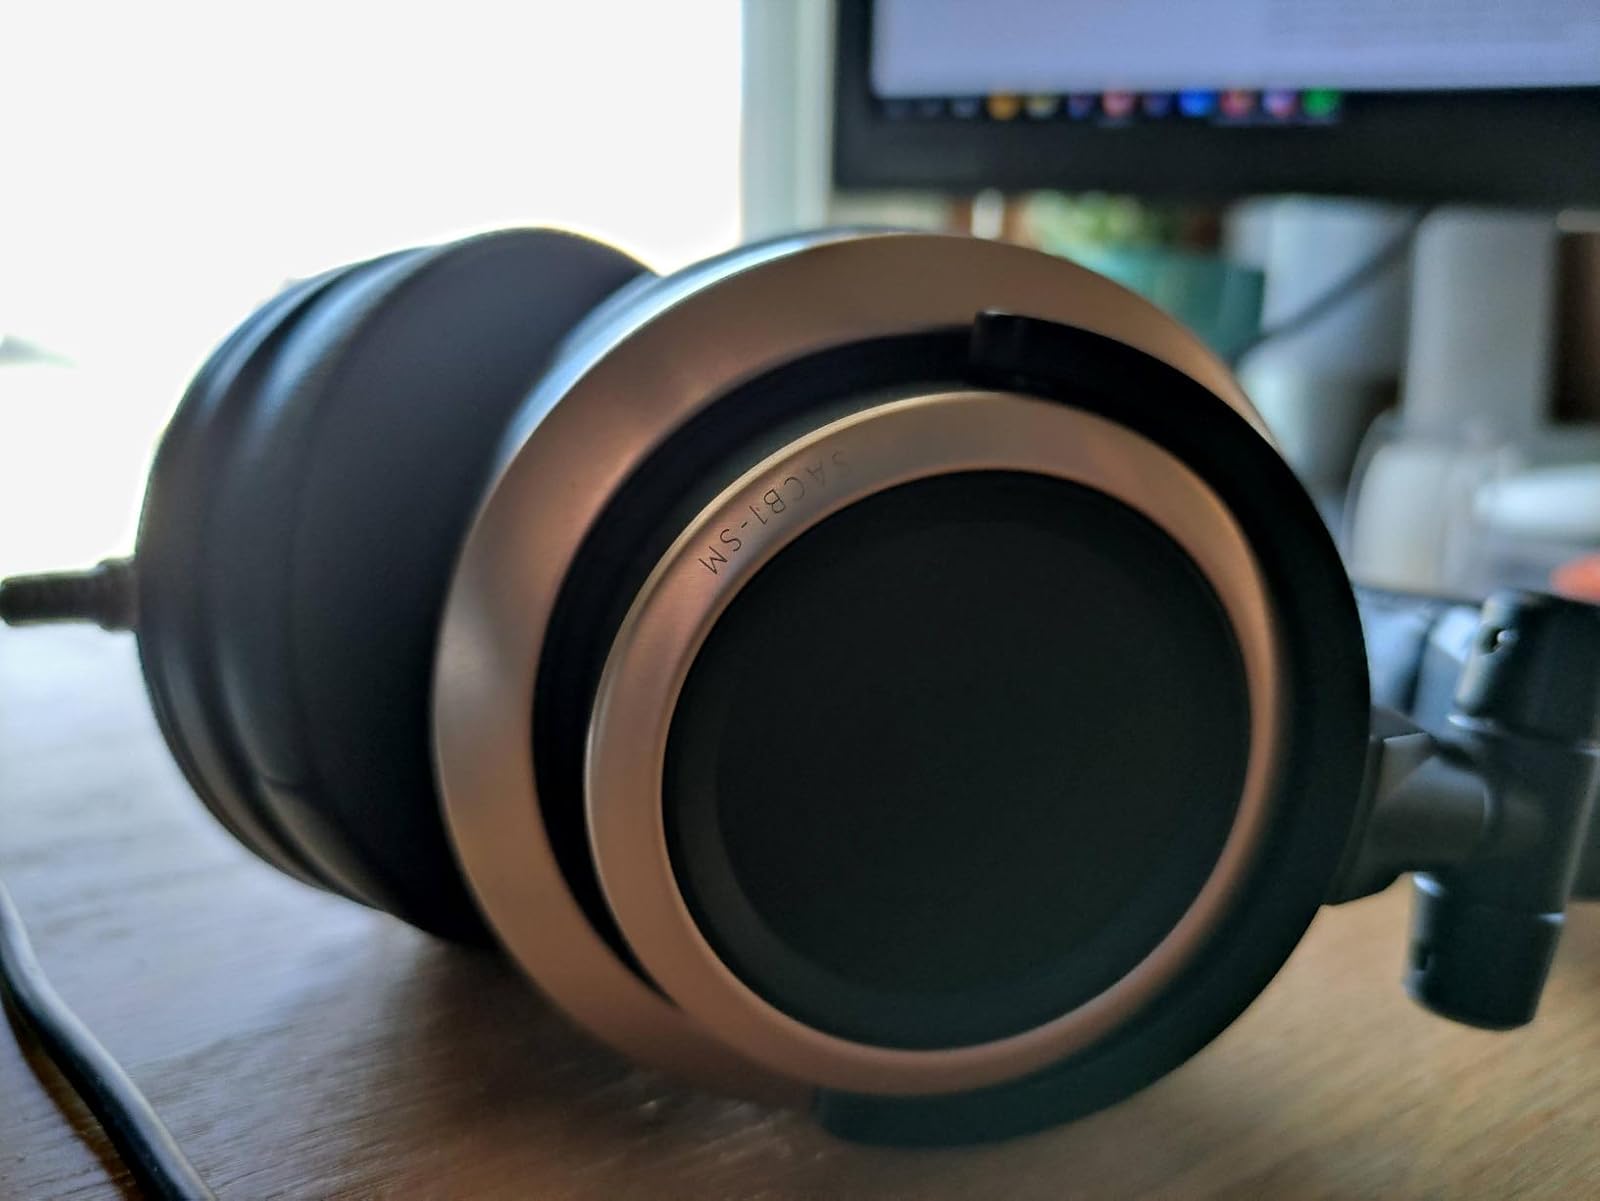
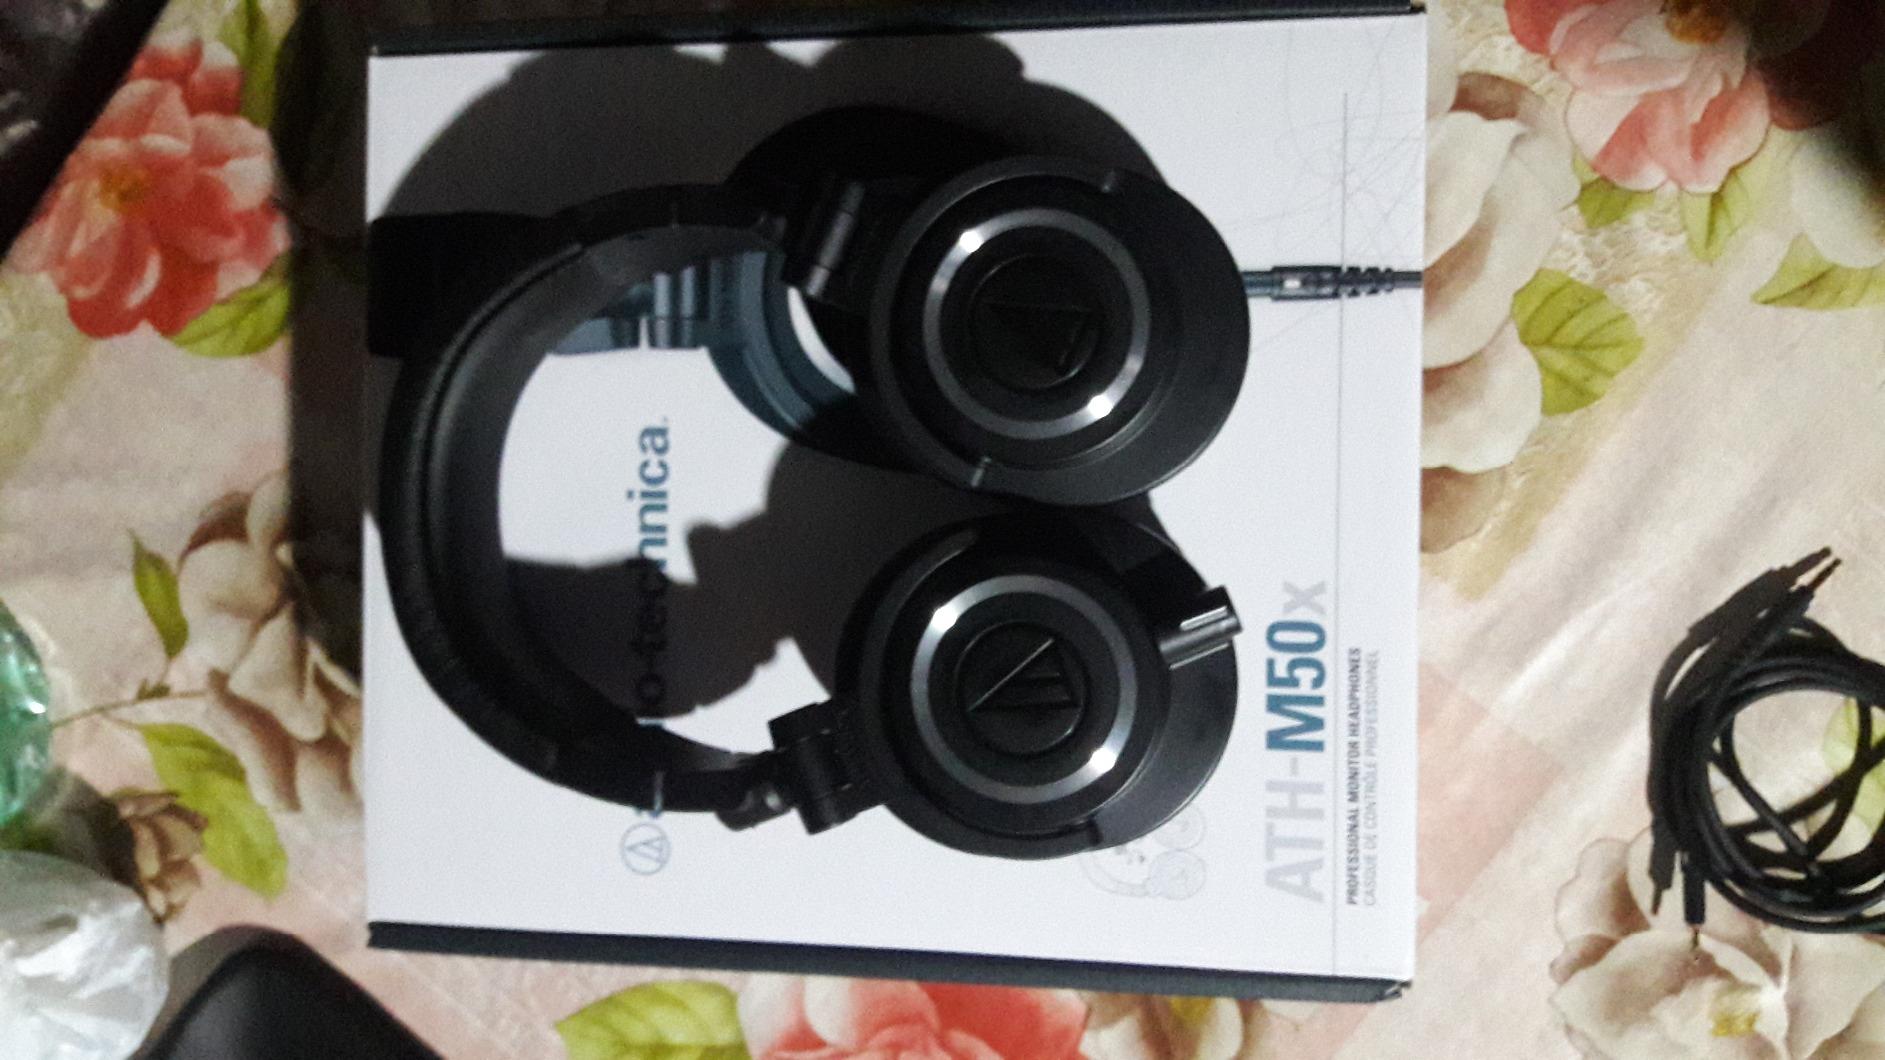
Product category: headphones
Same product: no